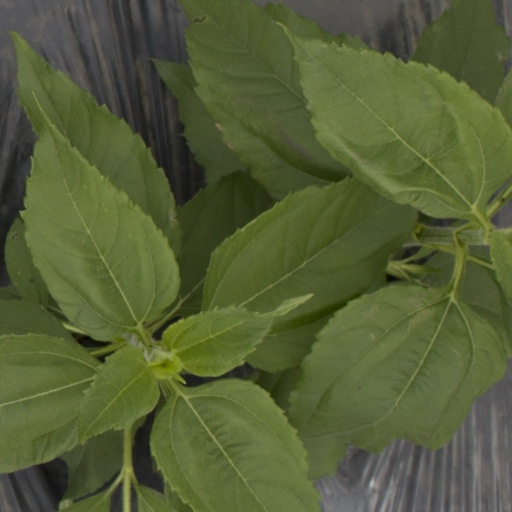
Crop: Jerusalem artichoke